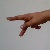
The image shows a hand gesture representing the letter 'P' in Indian Sign Language.